Petersstrasse

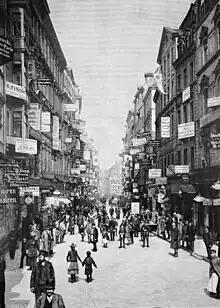
Petersstrasse during the Leipzig Trade Fair in the 1890s

The street space experienced a change in scale. Narrow alley structures made the delivery situation for the exhibition palaces too difficult. After the Second World War, Petersstrasse was initially widened in its northern part from to .